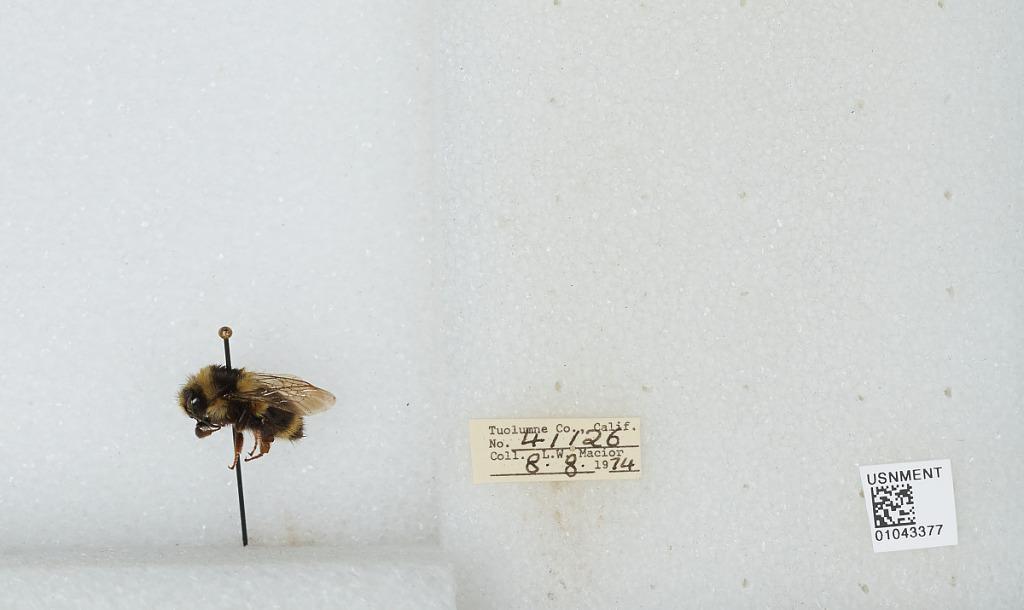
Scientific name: Bombus bifarius nearcticus
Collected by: L. Macior
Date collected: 1974-8-8
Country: United States
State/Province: California
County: Tuolumne
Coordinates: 38.02, -119.93